Parabolic antenna

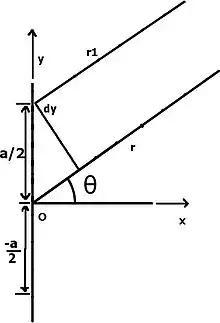
The angle theta is normal to the aperture.

The radiation from a large paraboloid with uniform illuminated aperture is essentially equivalent to that from a circular aperture of the same diameter formula_9 in an infinite metal plate with a uniform plane wave incident on the plate.